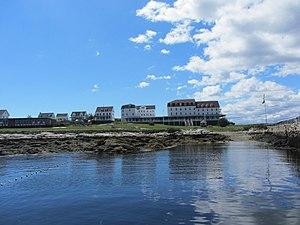
Isles of Shoals forment un groupe de petites îles et de hauts-fonds situées à environ 10 km de la côte est des États-Unis, à cheval sur la frontière des États du Maine et du New Hampshire.